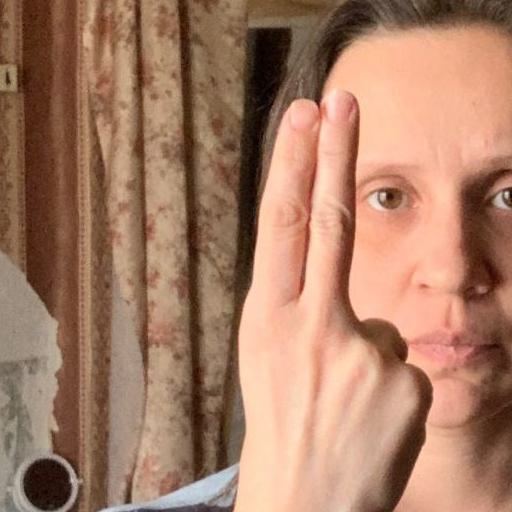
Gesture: two_up_inverted